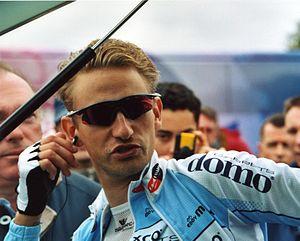
PARIS-TOURS 2002
Frank Vandenbroucke, né le 6 novembre 1974 à Mouscron en Belgique et mort le 12 octobre 2009 à Saly Portudal au Sénégal, est un coureur cycliste professionnel belge.
Philippe Gaumont, né le 22 février 1973 à Amiens et mort le 17 mai 2013 à Arras, est un coureur cycliste français. Médaillé de bronze au contre-la-montre par équipe aux JO de Barcelone, il passe professionnel en 1994 dans l'équipe Castorama. Il rejoint l'équipe Gan en 1996 puis Cofidis en 1997. À son palmarès, figurent un Gand-Wevelgem en 1997, une victoire aux Quatre Jours de Dunkerque et un Tour de l'Oise. Contrôlé positif aux produits dopants à plusieurs reprises, il est épinglé dans l'affaire Cofidis en 2004. En 2005, il publie Prisonnier du dopage, livre dans lequel il raconte son expérience du dopage.